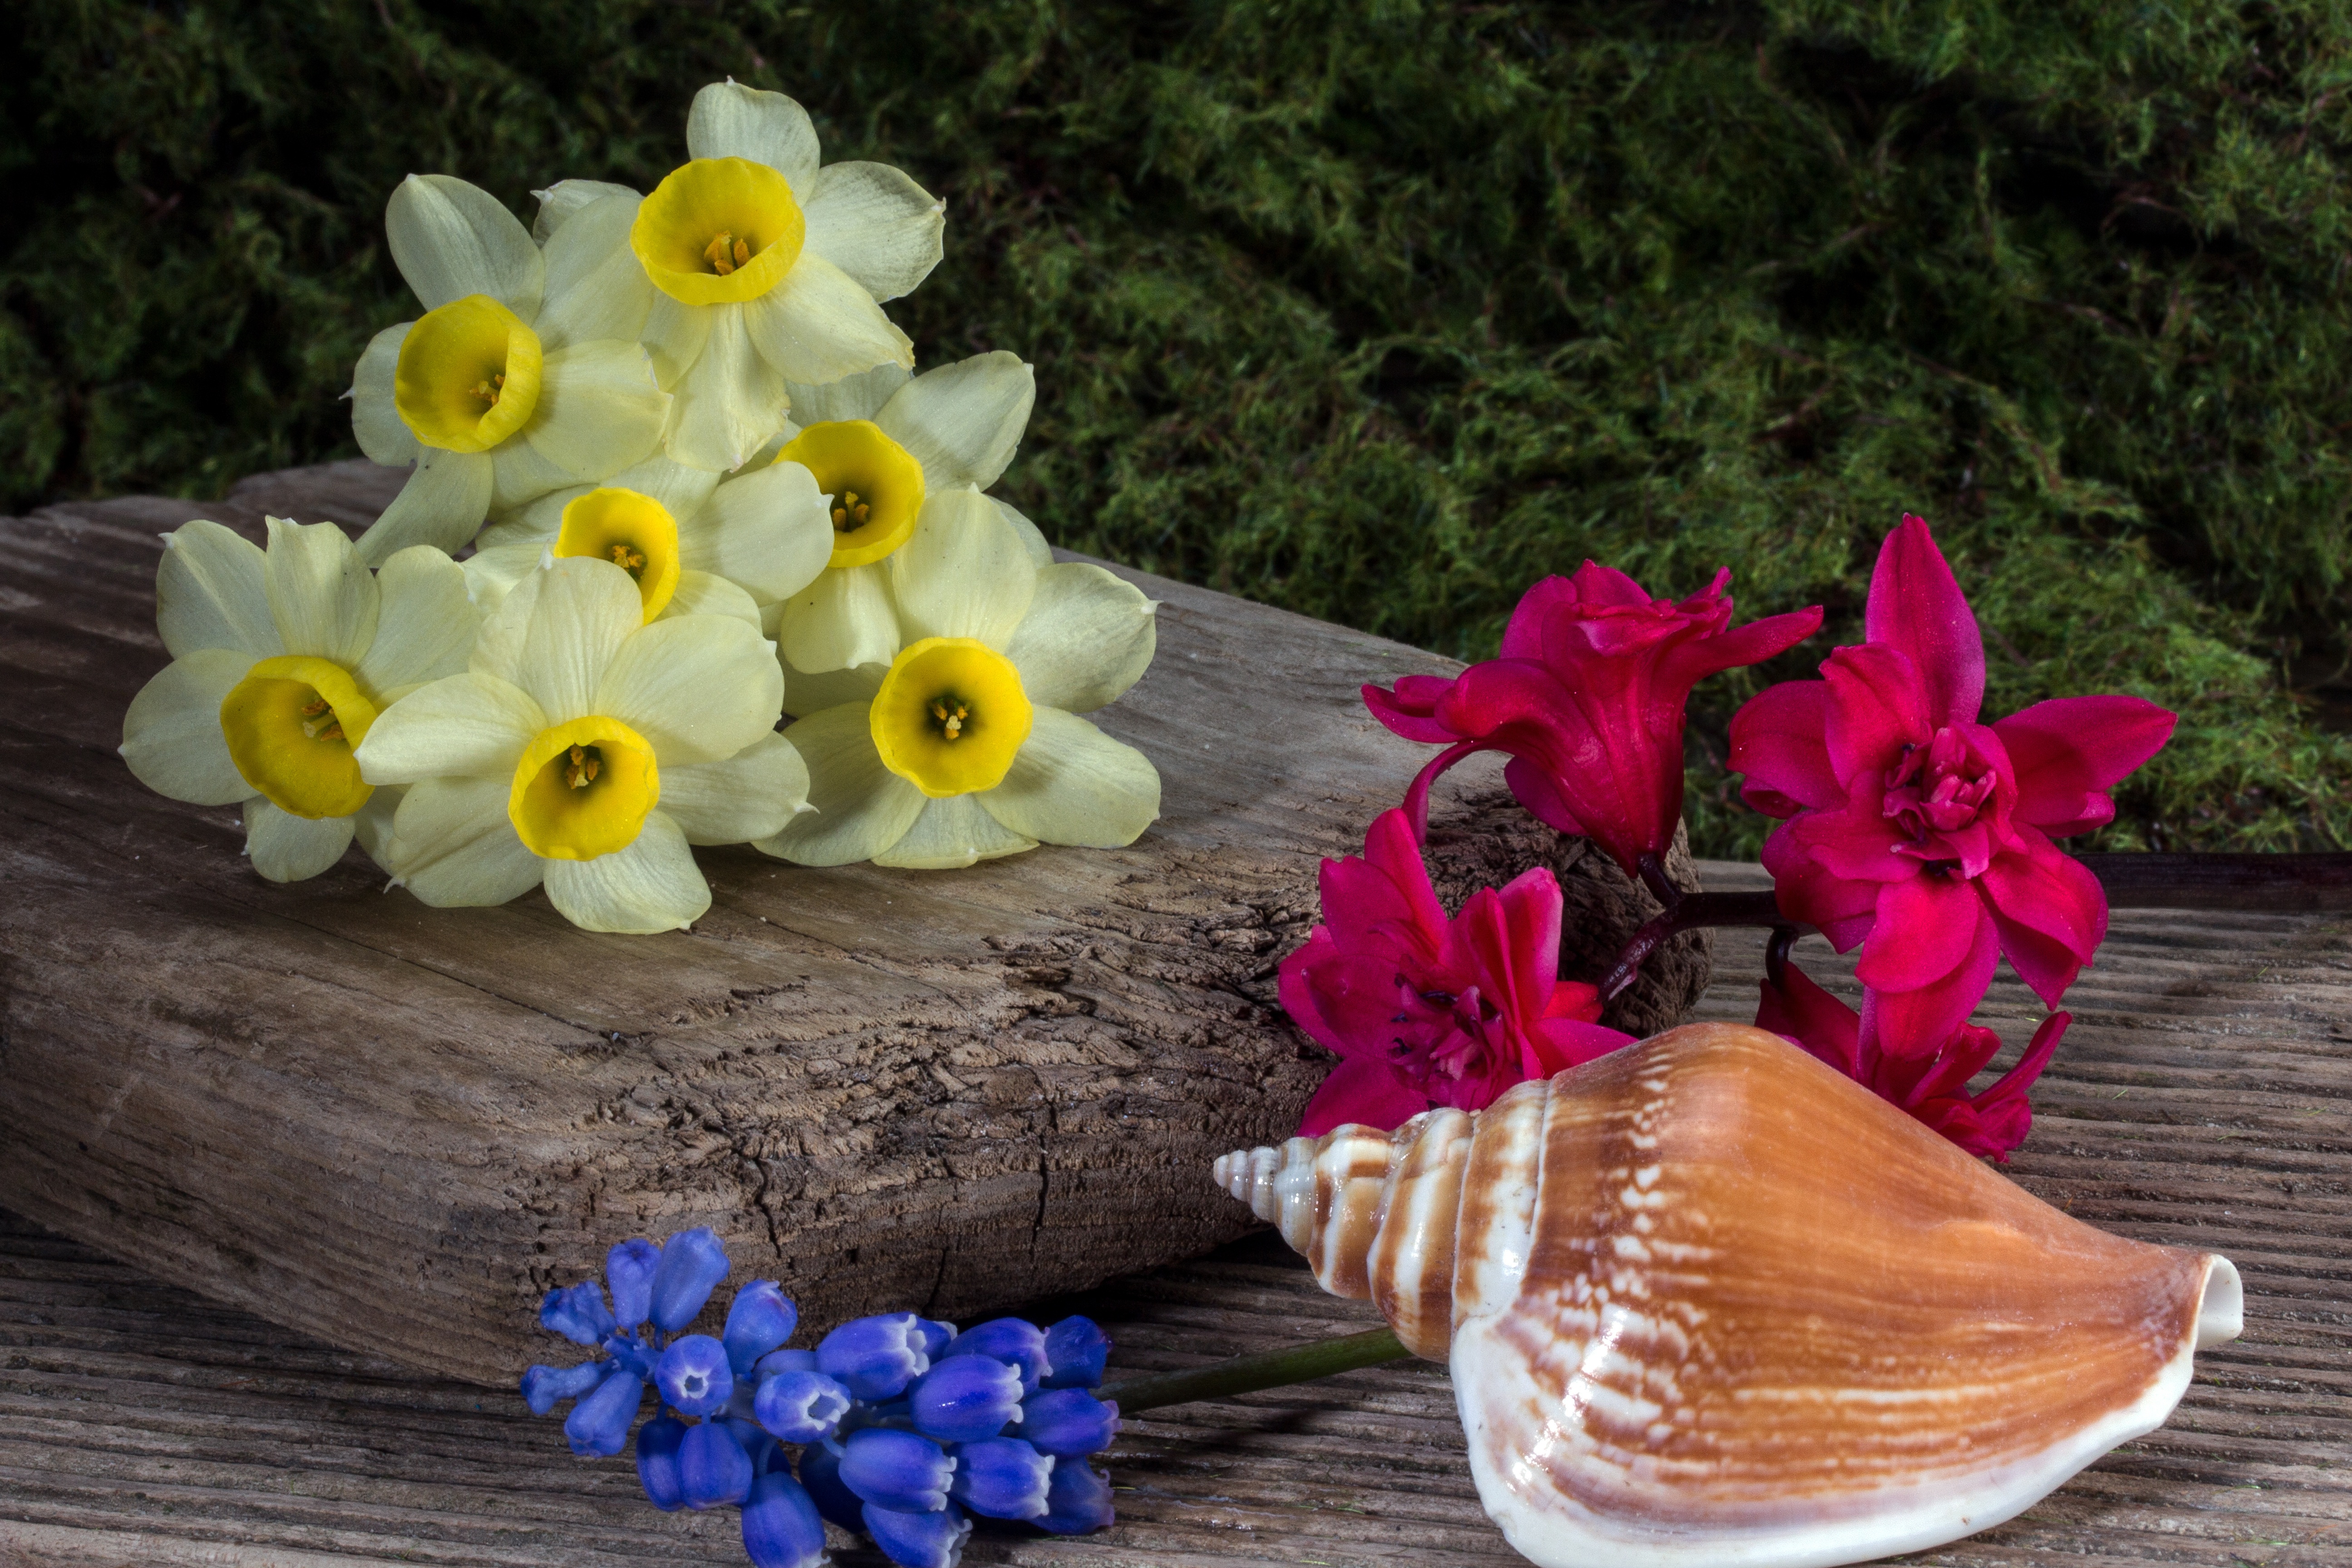
plant, wood, flower, petal, moss, flora, still life, shell, daffodils, floristry, hyacinth, wooden board, flowering plant, flower bouquet, floral design, perlhyazinthe, land plant, flower arranging